Lithuanian–Polish–Ukrainian Brigade

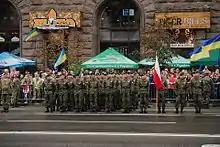
Members of the Polish-Lithuanian-Ukrainian Brigade in on the street during a 2016 parade in Kyiv.

Lithuanian–Polish–Ukrainian Brigade "TLATAS" (LITPOLUKRBRIG) is a multinational brigade countries of the Lublin Triangle consisting of units from the Lithuanian, Polish and Ukrainian armies. Other countries are free to join the trilateral agreement. An agreement on its creation was signed on November 16, 2009. The brigade was to reach operational status in autumn 2011, but it was delayed; a January 2012 estimate put that date at some time in 2013. The unit was finally formed on September 19, 2014. In July 2015 the defense ministers of the three countries signed an agreement on the operation of the unit.